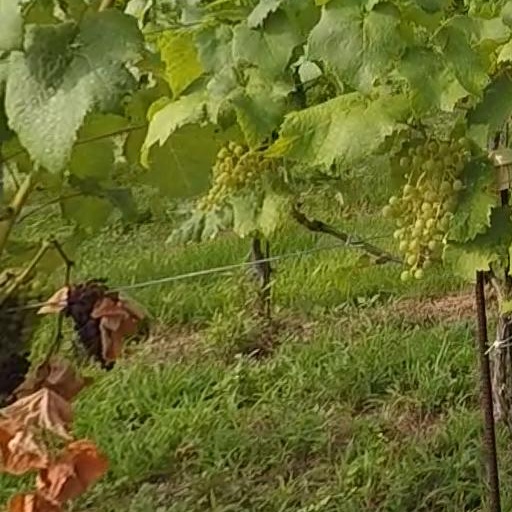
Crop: grape